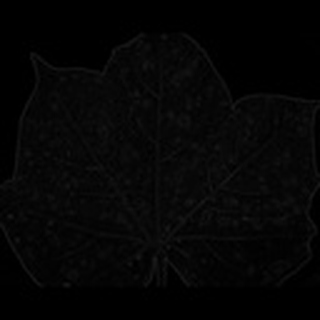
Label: cotton_target_spot